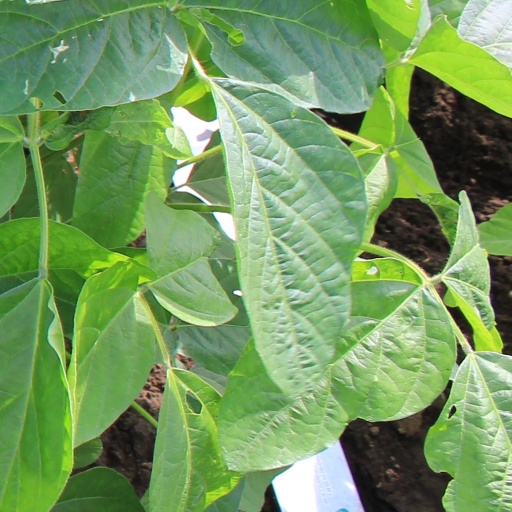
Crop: soybean